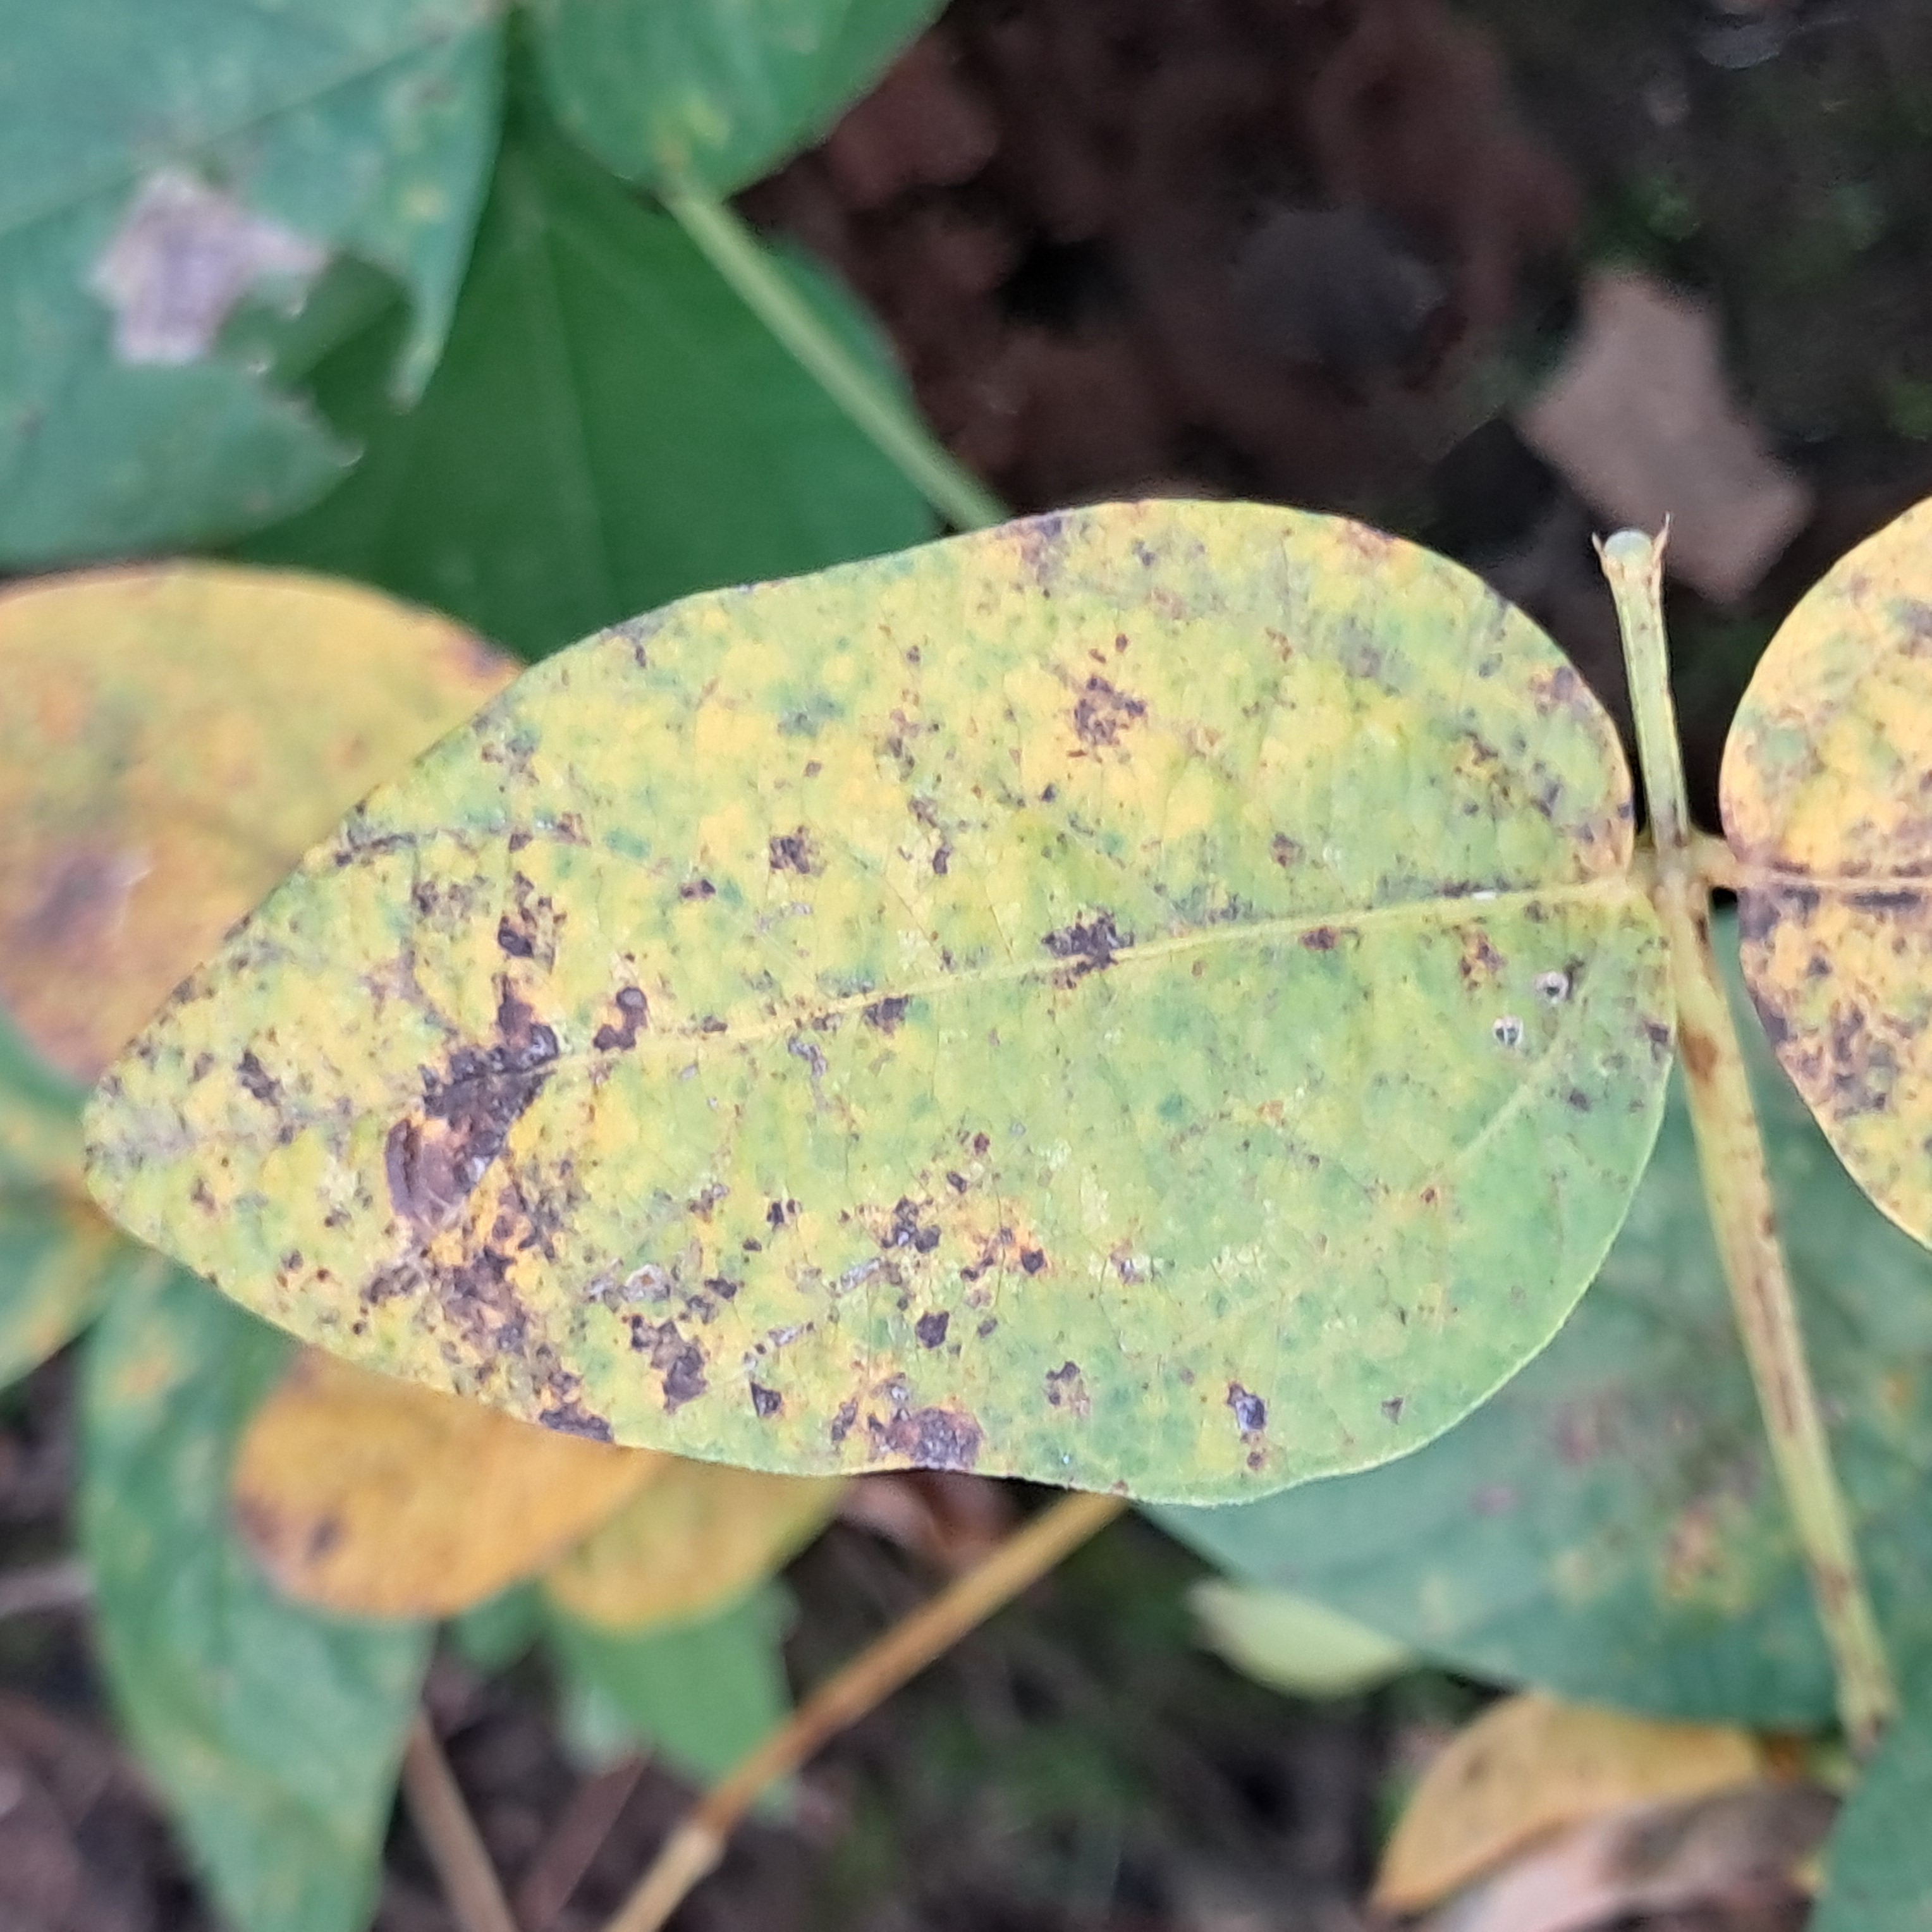
Label: Rust